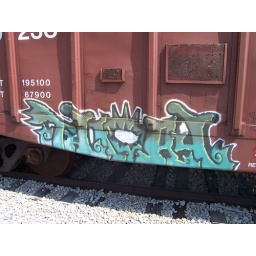
Graffiti by &amp;quot;Theory&amp;quot; on a train car parked in Quincy, Ohio.